Josie Duffy Rice

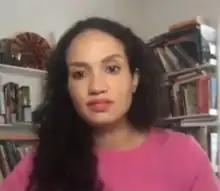
Rice in 2020

Josie Duffy Rice ("née" Duffy) is an American writer and political commentator. Recently, she served as president of "The Appeal", a news outlet that centers the criminal justice system. Duffy Rice also co-hosted the podcast "Justice in America". Her work has been cited by "The New York Times".